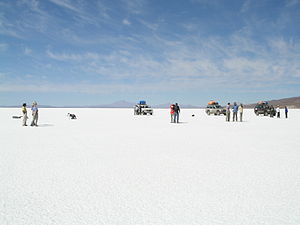
Bolivia / Økonomi
Salar de Uyuni er et unikt naturområde med udtørrede saltsøer, men er også hjemsted for store forekomster af litium.
Bolivia, officielt Den Flernationale Stat Bolivia, er en indlandsstat i det vestlige Sydamerika. Hovedstaden er Sucre, mens La Paz er regeringsby og landets finansielle centrum. Bolivias største by og industrielle centrum er Santa Cruz de la Sierra, der ligger i den lavtliggende østbolivianske region Llanos Orientales.